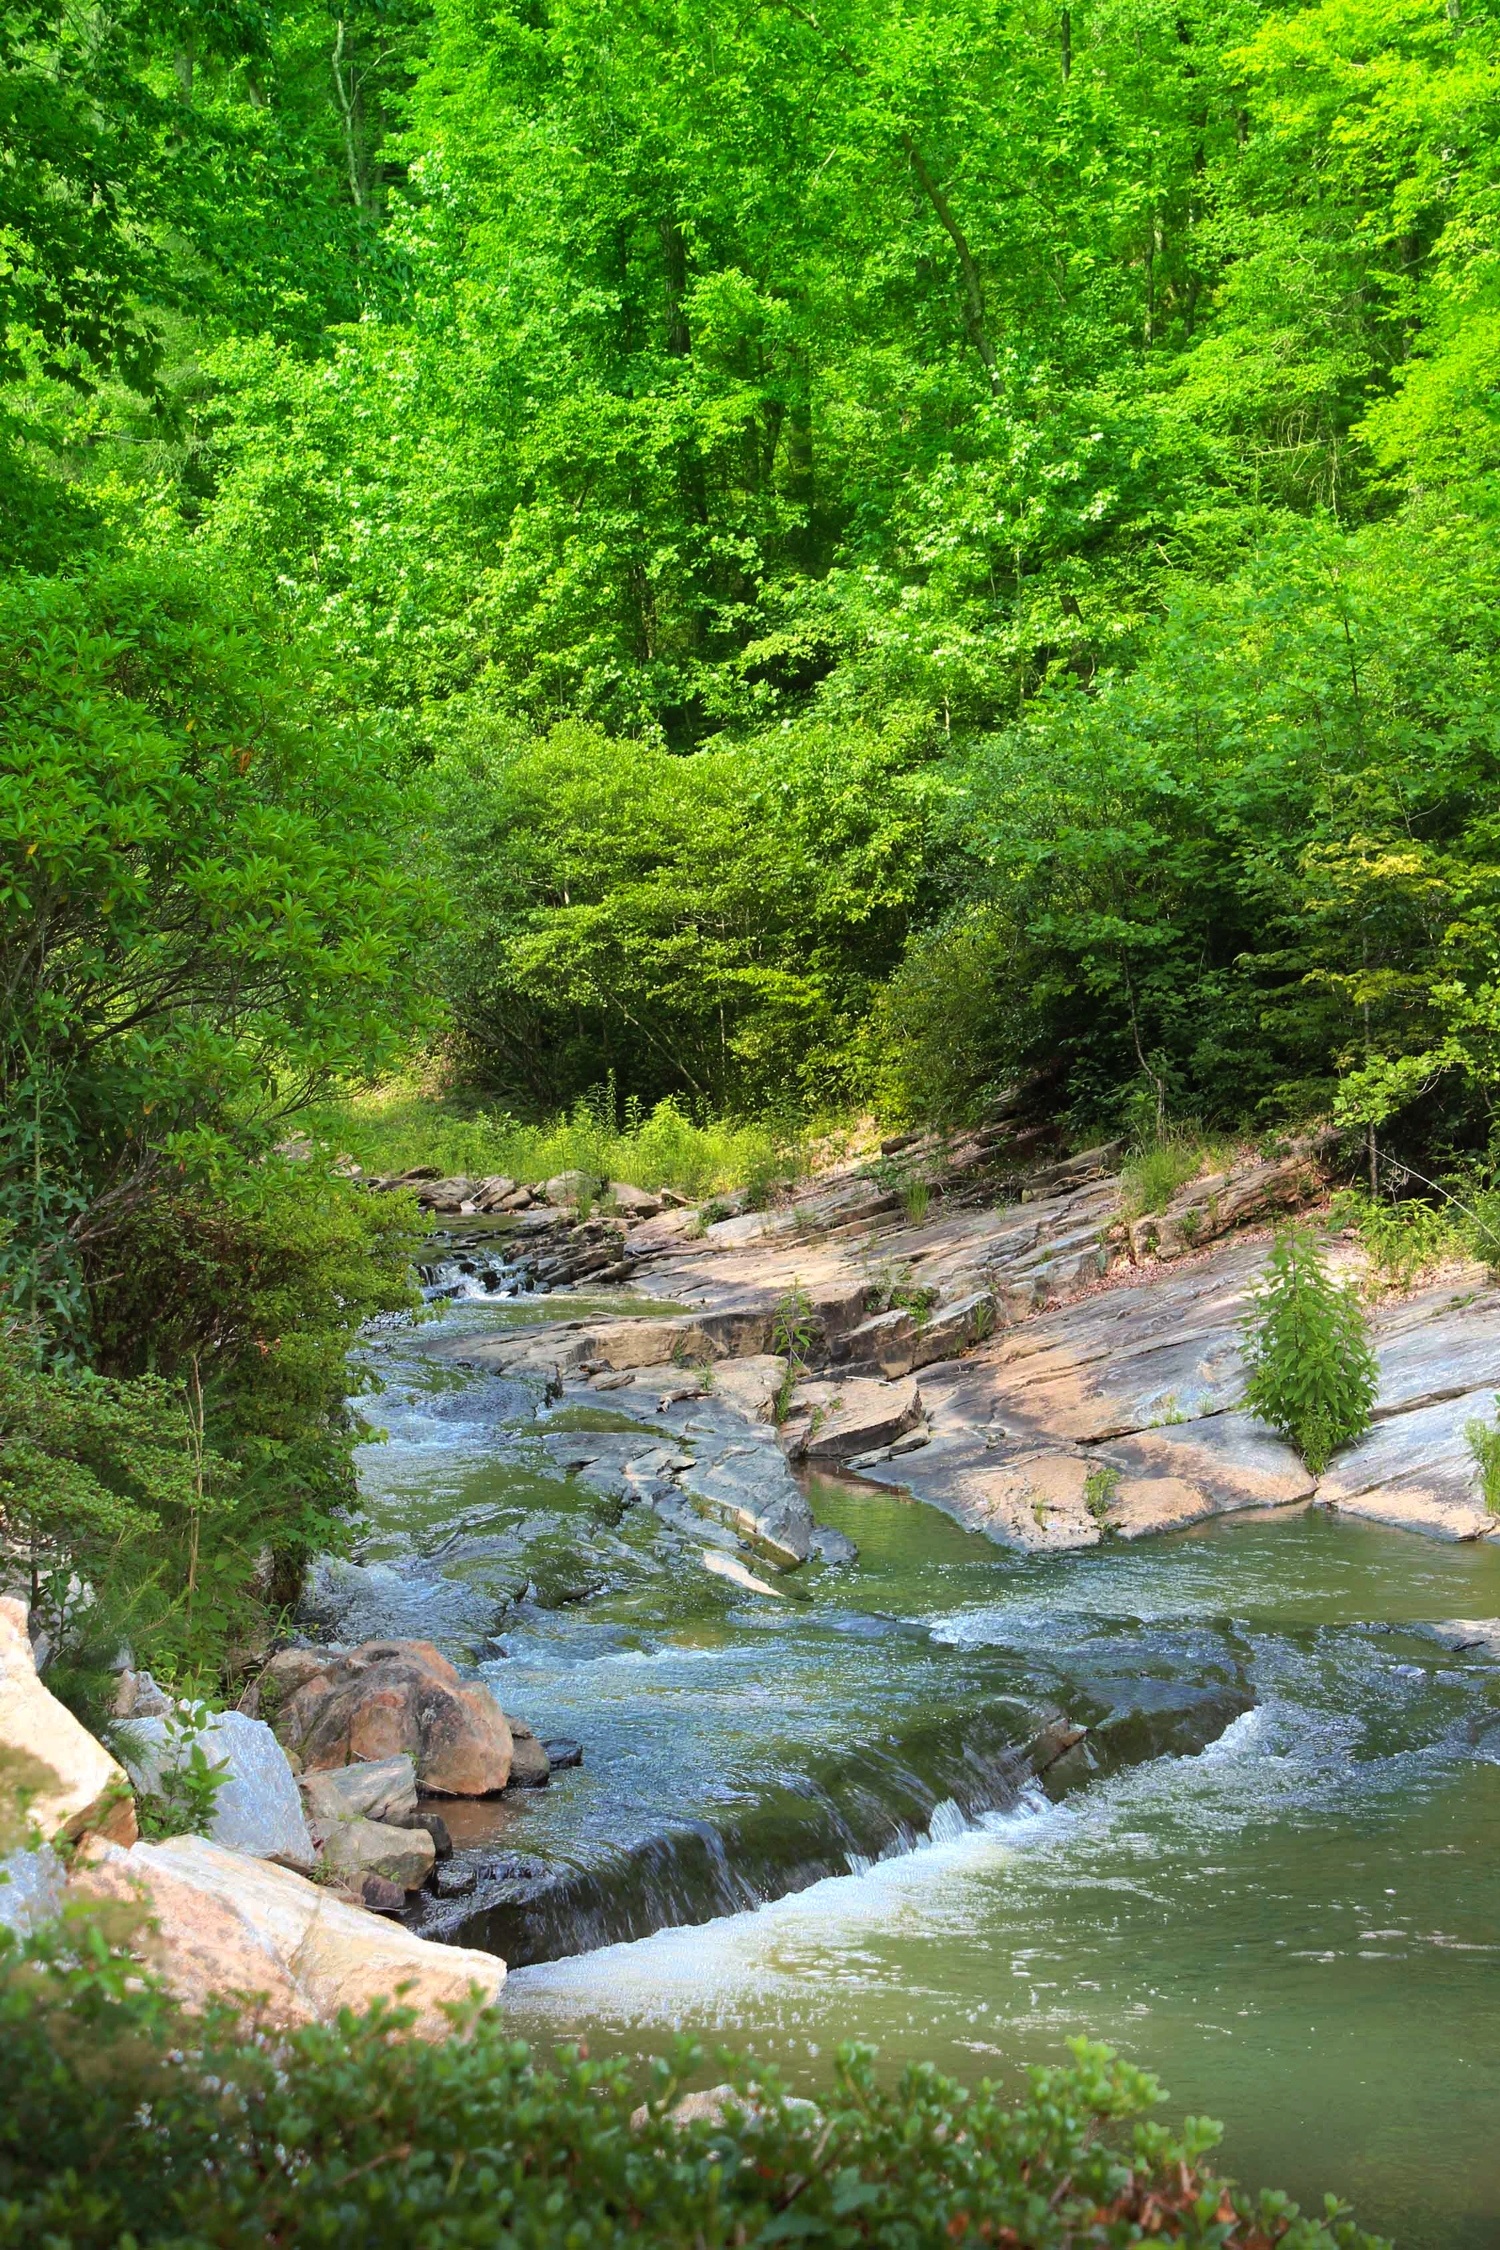
tree, nature, forest, creek, wilderness, river, valley, stream, rapid, body of water, vegetation, rainforest, georgia, woodland, water feature, ecosystem, watercourse, toccoa, landform, nature reserve, natural environment, geographical feature